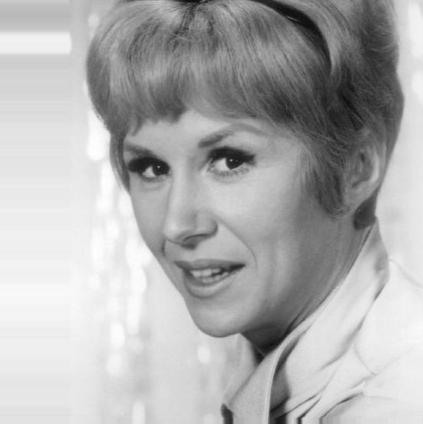
Age: 37